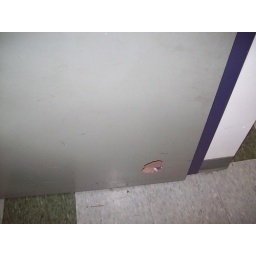
Baseball sized hole in bedroom door